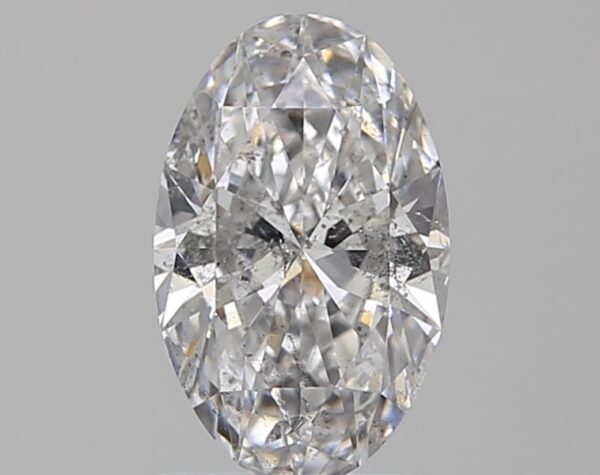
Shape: oval
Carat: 1.03
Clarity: SI2
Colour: E
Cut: EX
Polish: EX
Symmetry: EX
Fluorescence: N
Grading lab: GIA
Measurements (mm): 8.75 x 5.5 x 3.31